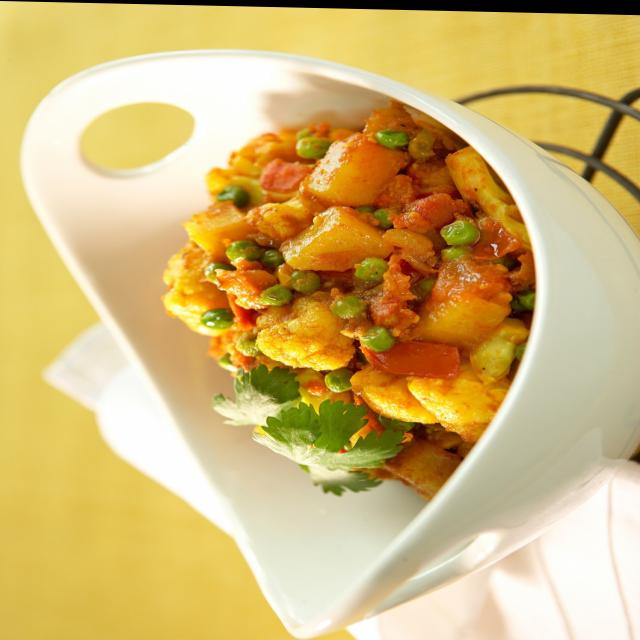
Dish: aloo_gobi